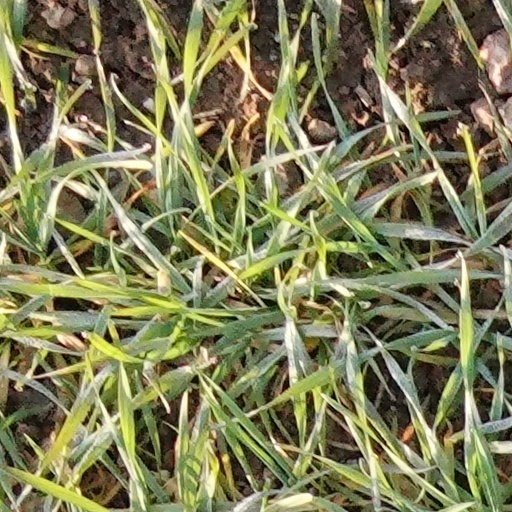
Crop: wheat